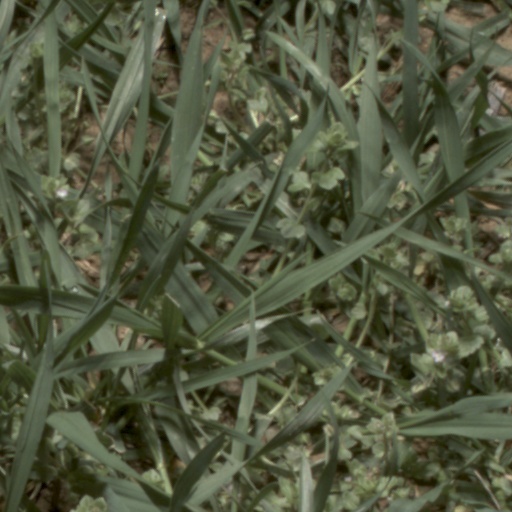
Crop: wheat